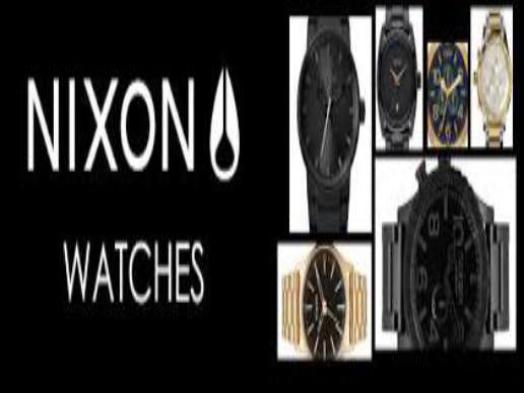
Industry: Electronic